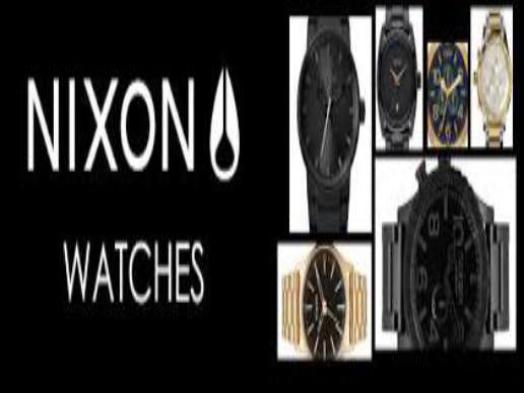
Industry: Electronic